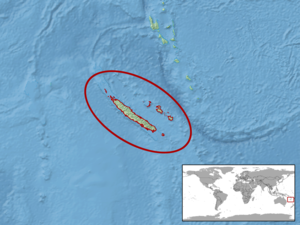
Cryptoblepharus novocaledonicus est une espèce de sauriens de la famille des Scincidae.